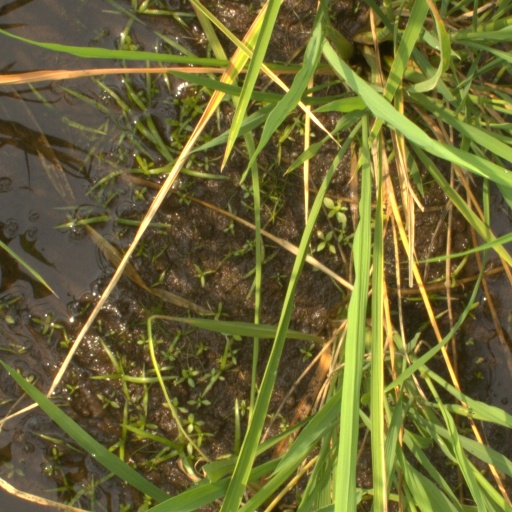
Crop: rice